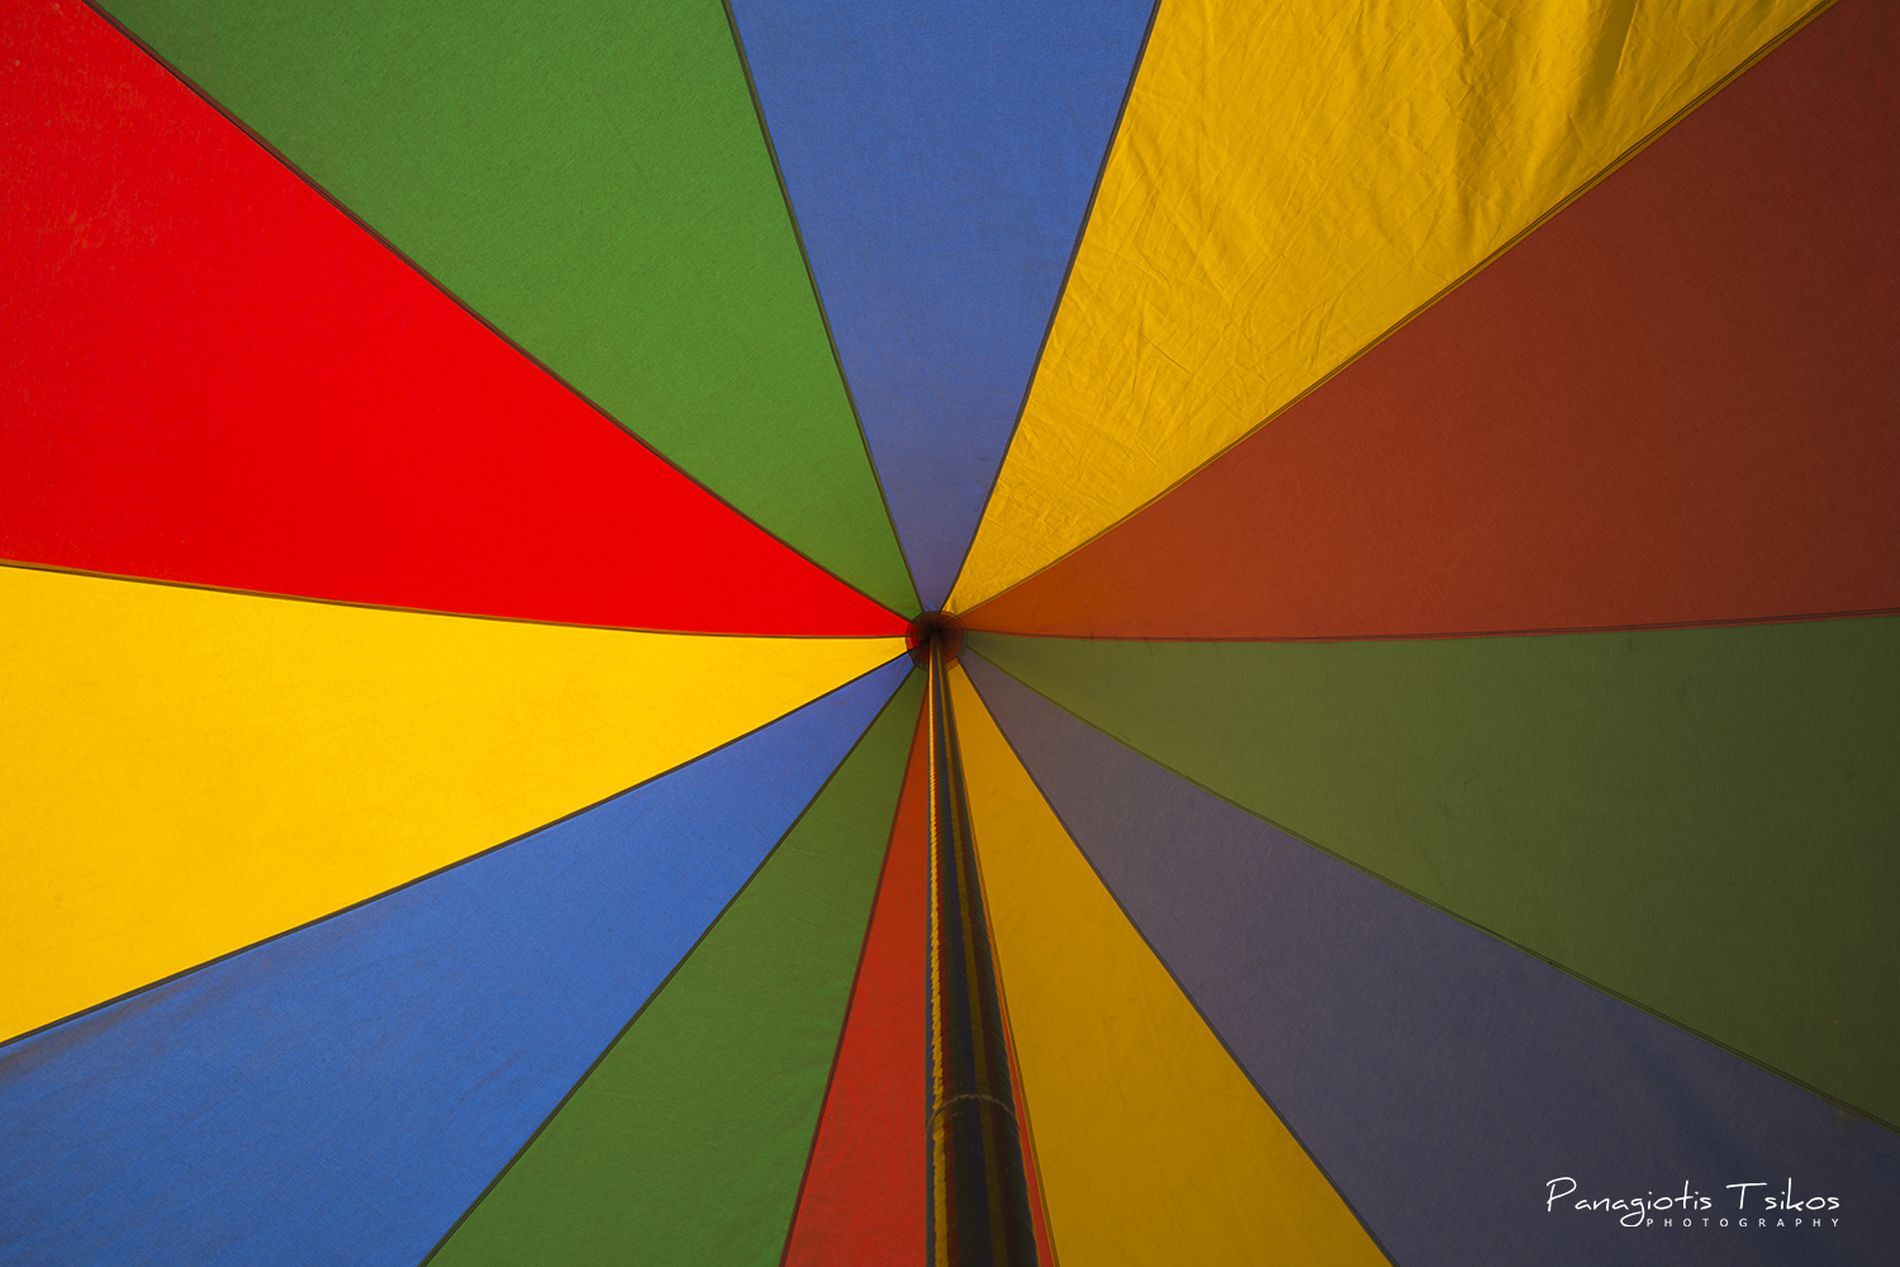
Clorful Umbrella
This photo shows the inside view of a large, colorful umbrella.The umbrella has bright colour red, yellow, blue, and green The signature in the bottom right corner of the photo appears to be a watermark or credit from the photographer or studio
This photo shows the inside of a large, colorful umbrella from a low angle, looking straight up at the center where all the fabric meet. The lighting is soft and , making the colors clearly Which make The mood feels Fuuny and playful because of the bright colors.
Labels: Canopy, Circus, Leisure Activities, Umbrella, signature
Camera: Canon Canon EOS 6D
Lens: EF17-40mm f/4L USM, Canon EF 17-40mm f/4L
Aperture: F11
Exposure: 1/60 sec
ISO: 100
Focal length: 17.0 mm